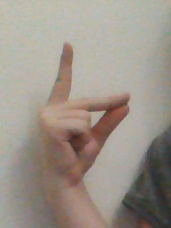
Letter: ta